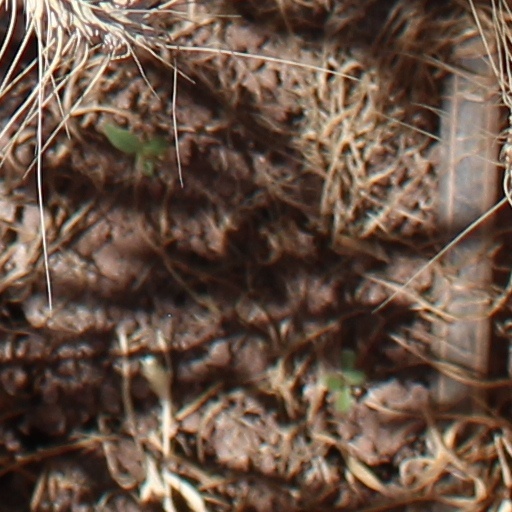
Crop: wheat